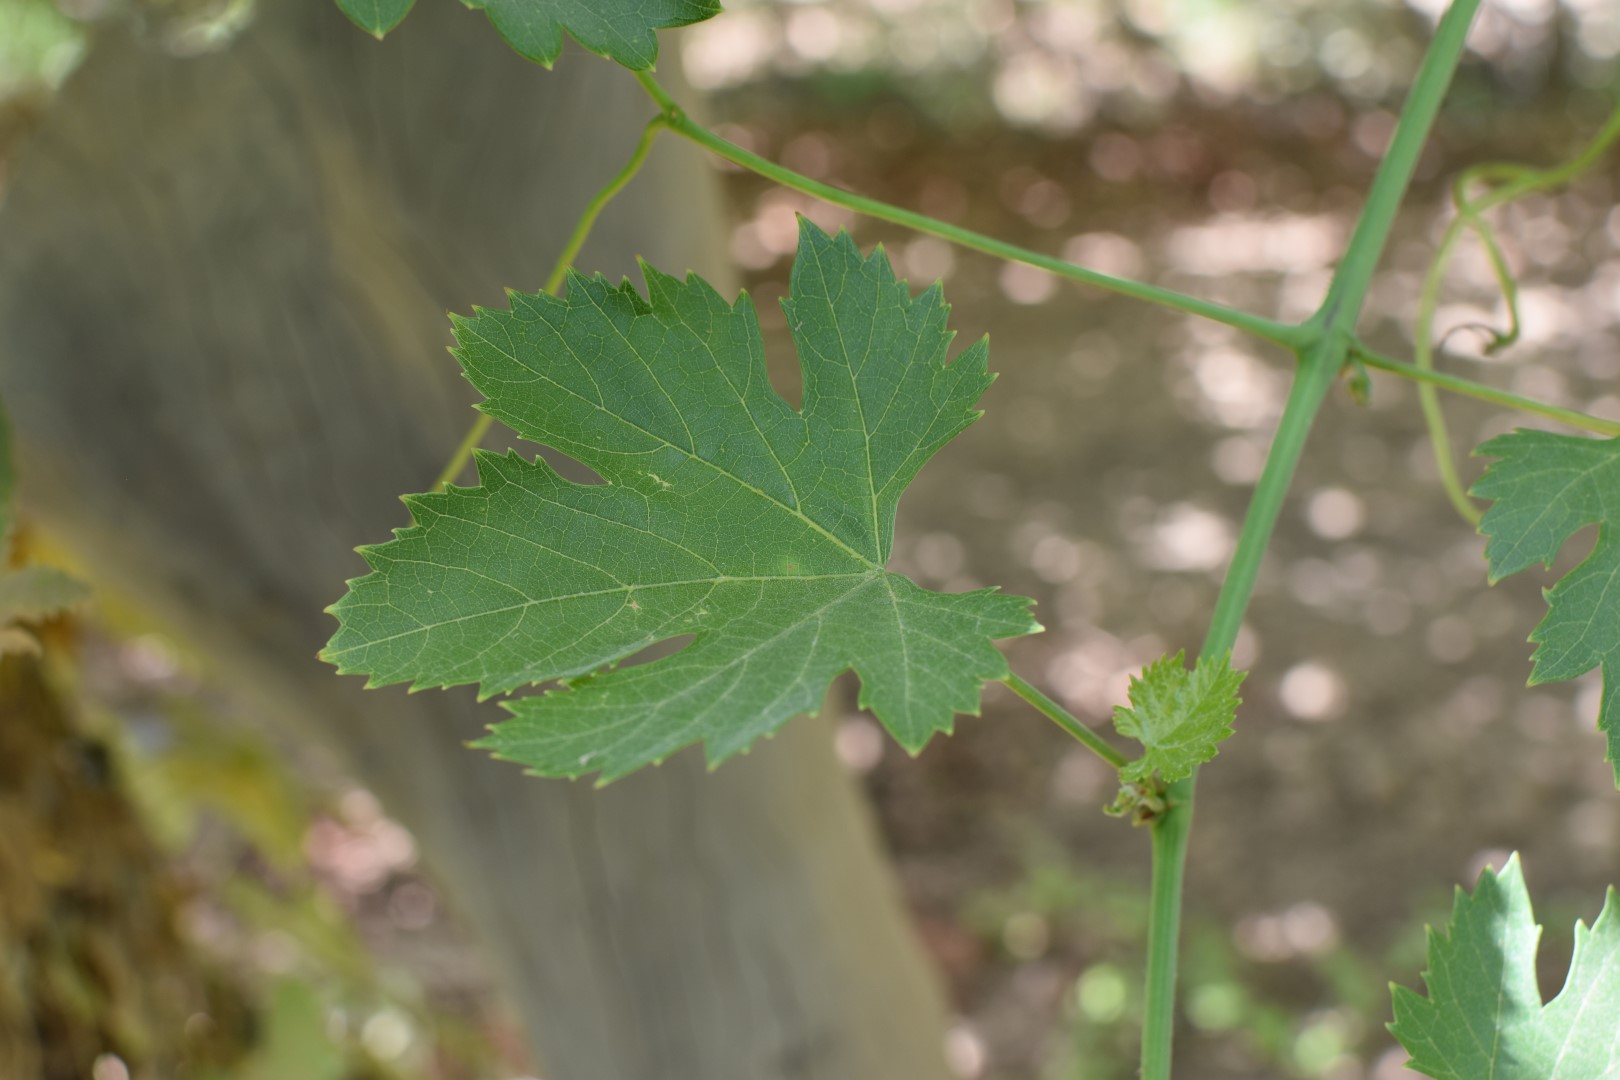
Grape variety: Halawani